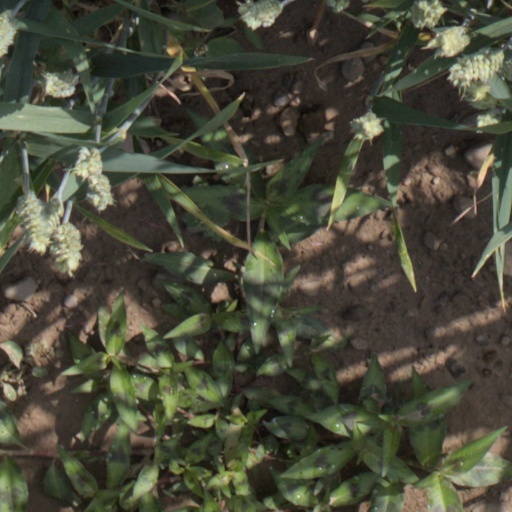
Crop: wheat